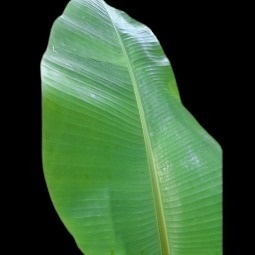
Label: Healthy